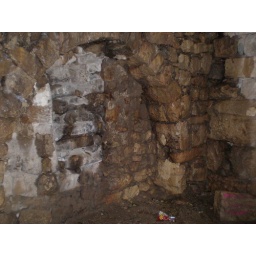
Back door to a house in Biram